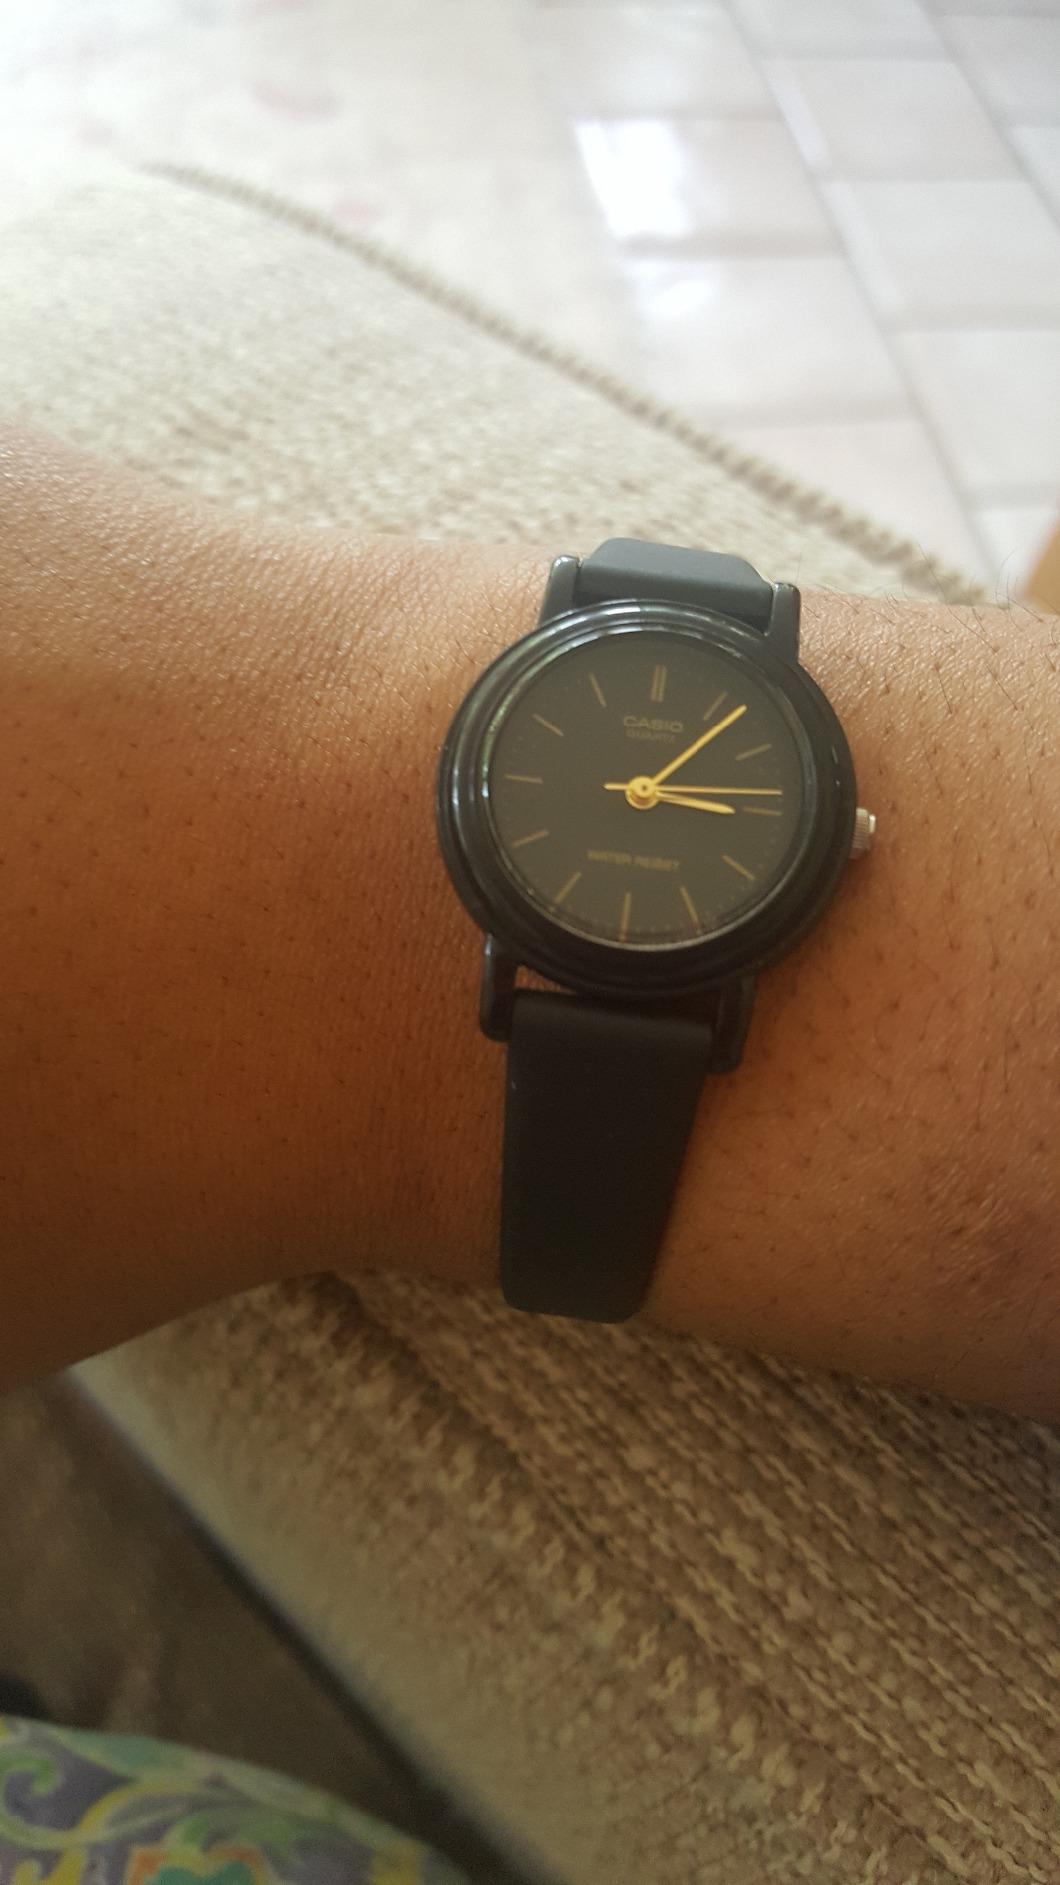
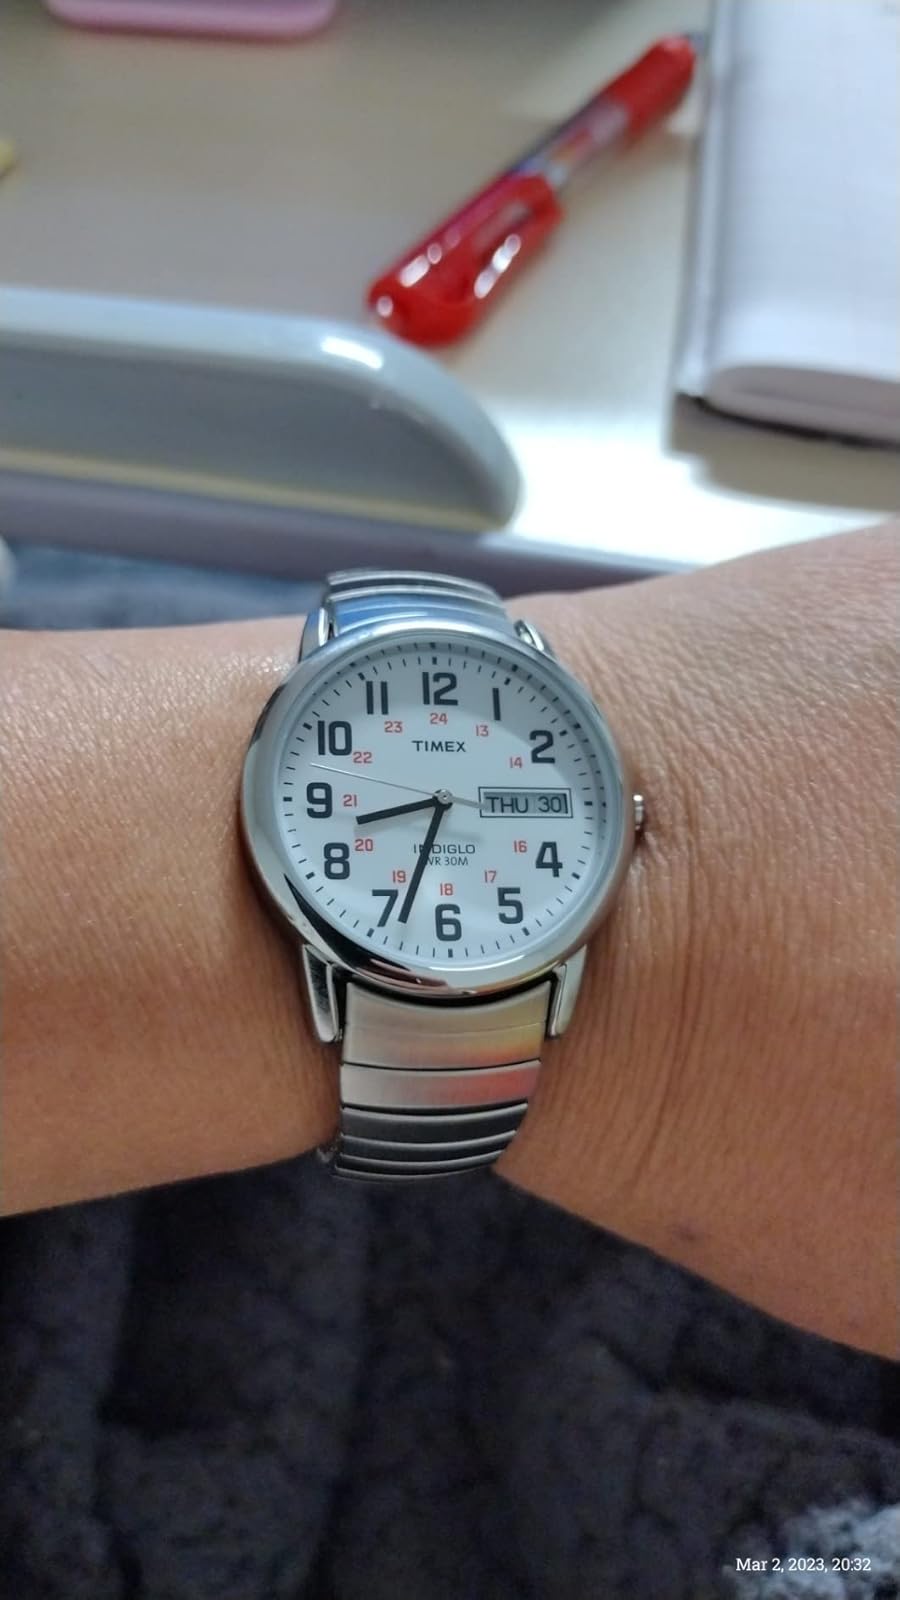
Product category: accessories_watch
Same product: no